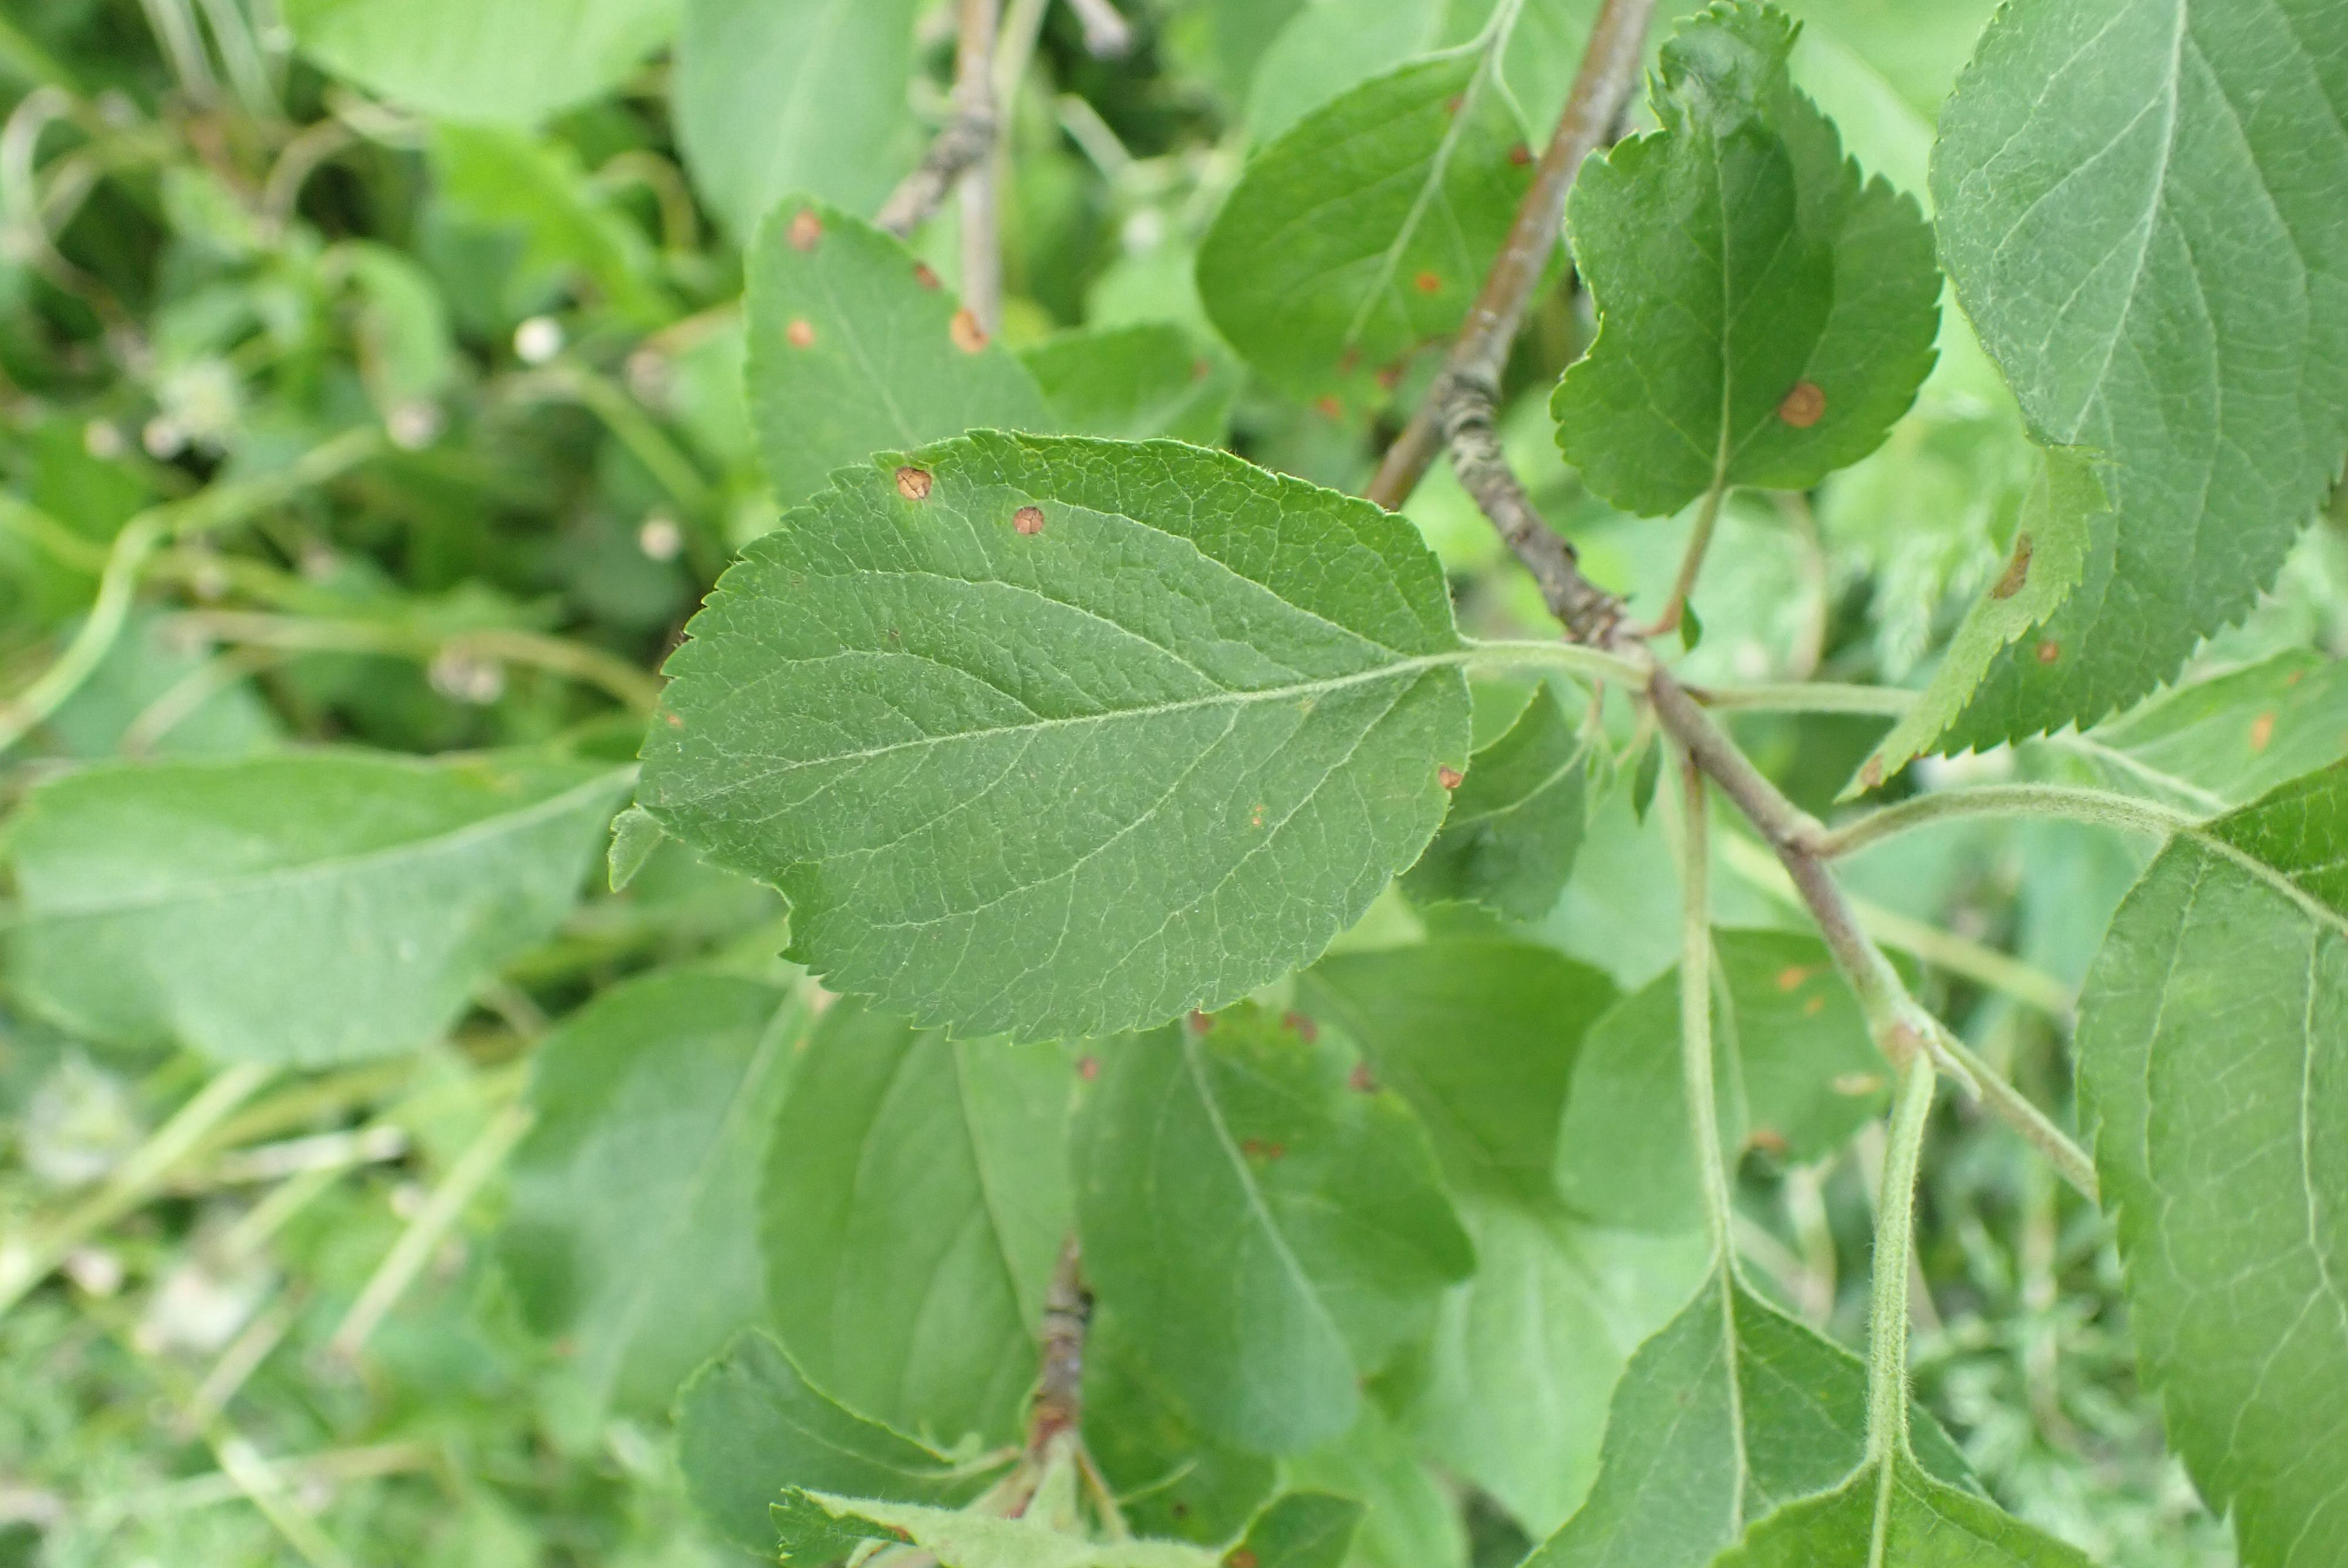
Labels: frog_eye_leaf_spot